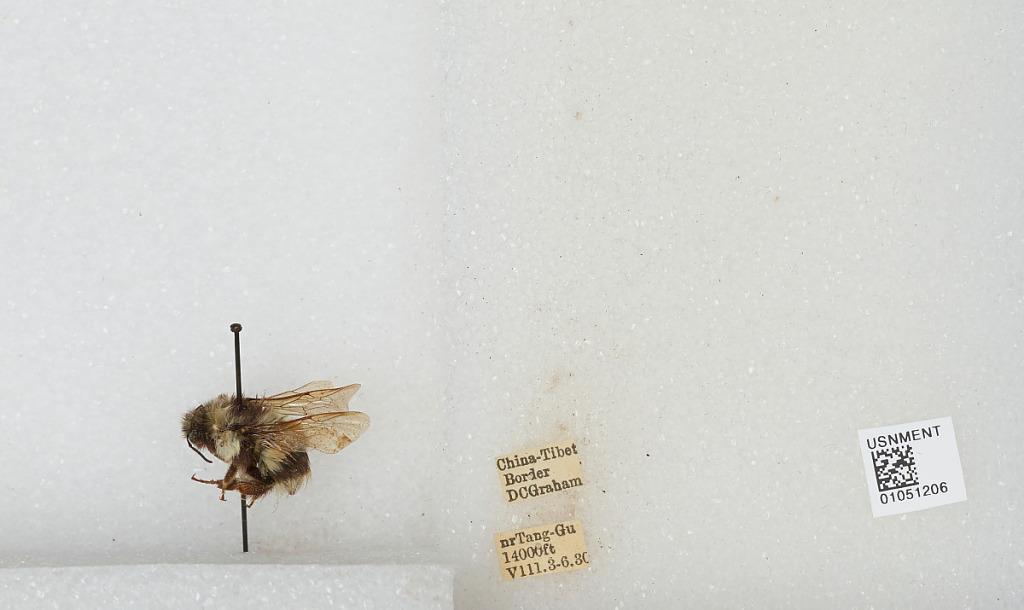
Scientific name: Bombus sp.
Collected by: D. Graham
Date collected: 1930-8-3
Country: China
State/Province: Sichuan
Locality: China-Tibet Border near Tang-Gu